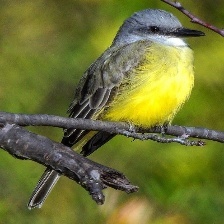
Species: TROPICAL KINGBIRD
Scientific name: TYRANNUS MELANCHOLICUS